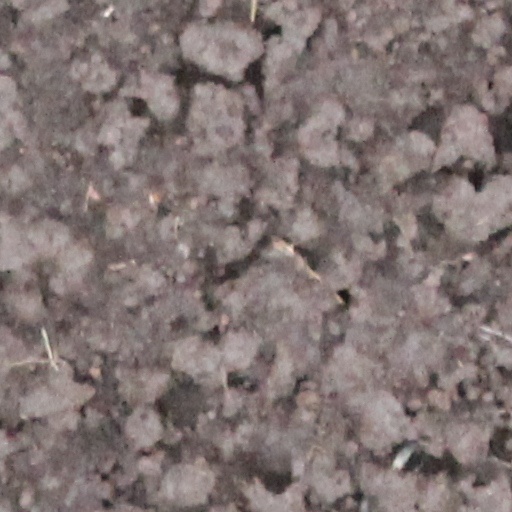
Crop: wheat